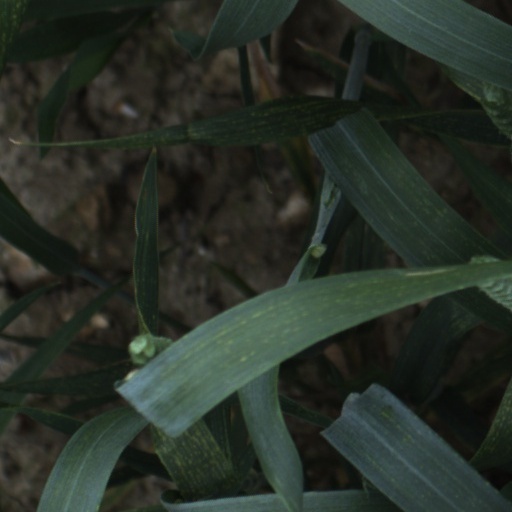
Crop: wheat